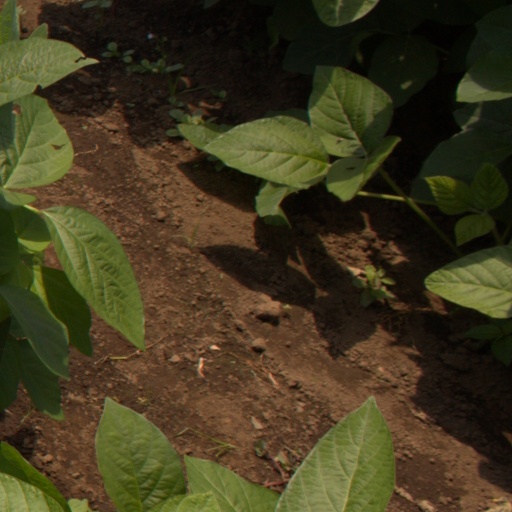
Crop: soybean